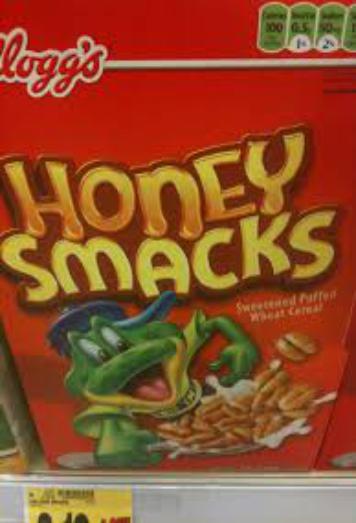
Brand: Honey Smacks
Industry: Food